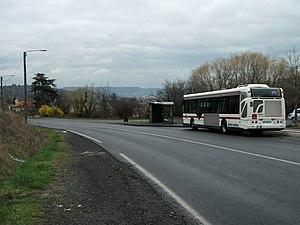
Un bus (Heuliez GX 327) stationné au terminus Ceyrat Pradeaux, sur la ligne 4 du réseau T2C. Altitude
Ceyrat est une commune française, située dans le département du Puy-de-Dôme en région Auvergne-Rhône-Alpes. Elle fait partie de l'aire urbaine de Clermont-Ferrand.